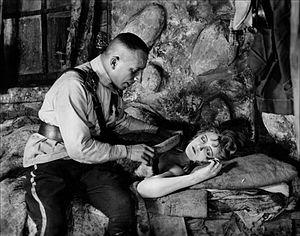
Patricia Hannon — née le 28 avril 1894 à Frankfort, morte le 6 février 1973 à Palm Beach — est une actrice américaine du muet, connue sous le nom de scène de Miss DuPont.
Benjamin Franklin Reynolds, né le 21 juillet 1890 à Woodville, mort le 14 février 1948 à Los Angeles, est un directeur de la photographie américain, membre de l'ASC.